Invisible Ghost

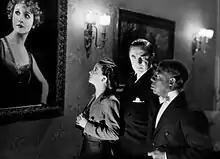
L. to R.: Polly Ann Young, Bela Lugosi, and Clarence Muse in "Invisible Ghost" – cropped screenshot

The film was initially announced in press as "Murder by the Stars", and later re-titled "The Phantom Killer". Actor Bela Lugosi began his regular work for Monogram Pictures, starting with "Invisible Ghost". Lugosi had previously worked with the company in the 1930s with "The Mysterious Mr. Wong" (1934) and the British film they distributed "The Dark Eyes of London". Lugosi was set as the lead in the film, a month in advance than the films supporting players where were signed on a day before production began shooting on March 20, 1941.